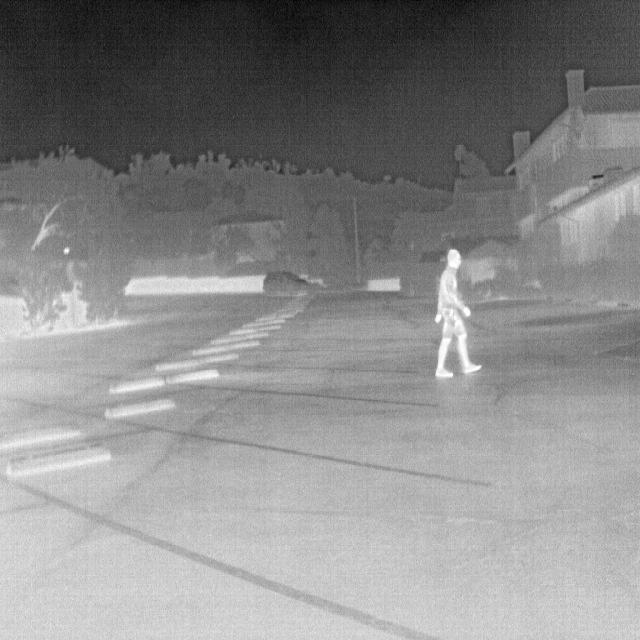
Detected objects:
label: person